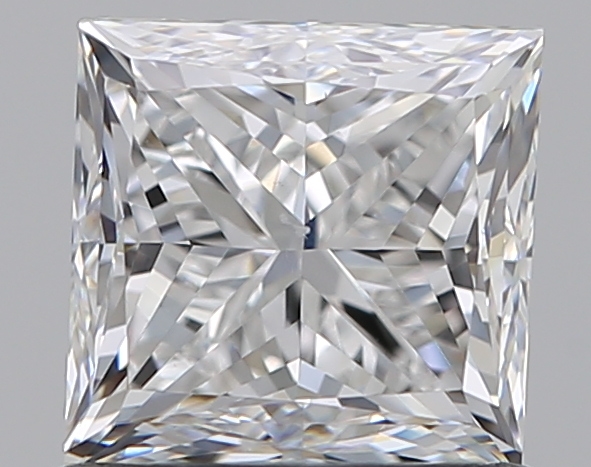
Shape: princess
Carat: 0.96
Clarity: VS2
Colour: E
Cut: GD
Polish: EX
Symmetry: GD
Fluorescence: N
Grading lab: GIA
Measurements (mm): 5.25 x 5.09 x 3.96